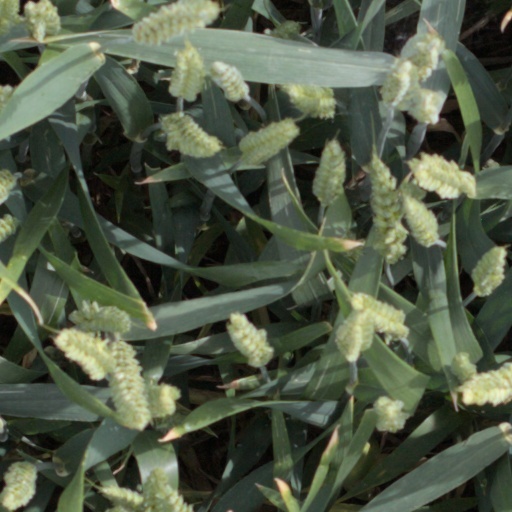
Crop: wheat